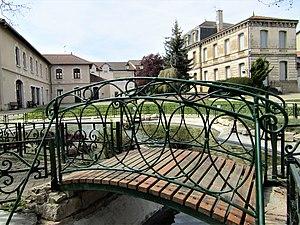
Square de Saint-Jean-de-Bournay en avril 2019
Saint-Jean-de-Bournay est une commune française située dans le département de l'Isère, en région Auvergne-Rhône-Alpes.